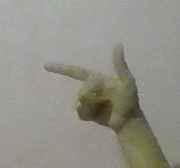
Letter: yaa